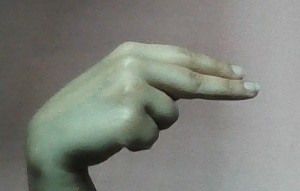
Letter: ain